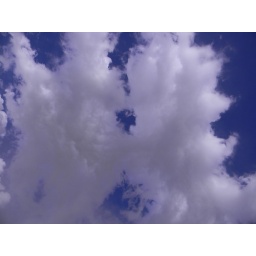
white cloud by justoj23